Josef Hartinger

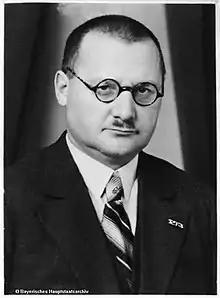

Josef Michael Hartinger (14 September 1893 – 30 July 1984) was a German lawyer who worked for the Bavarian State authorities in the latter years of the Weimar Republic when the Nazis came to power. Tasked with investigating some unnatural deaths at the Dachau concentration camp near Munich, Hartinger together with his medical examiner colleague, , discovered the SS policy of summary executions and faked suicides at the camp. At great risk to his own safety, Hartinger issued an indictment of the camp authorities, which was ultimately betrayed and suppressed.